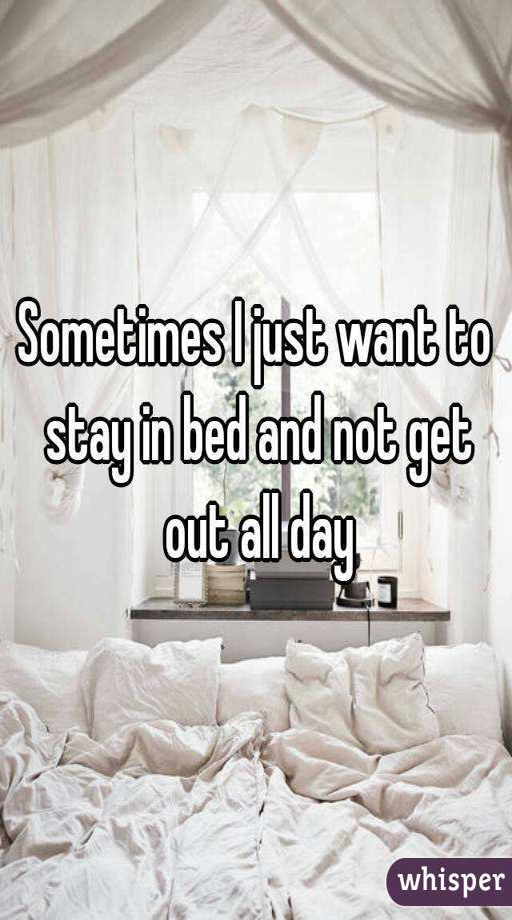
sometimes i just want to stay in bed and not get out all day